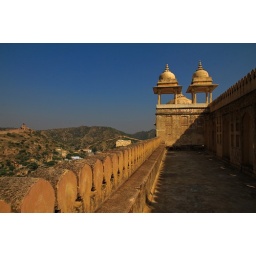
A plentiful building material in India, the golden sandstone is what gives the fort its name.